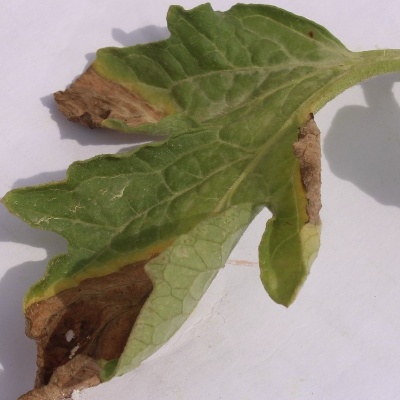
Crop: Tomato
Condition: verticulium wilt